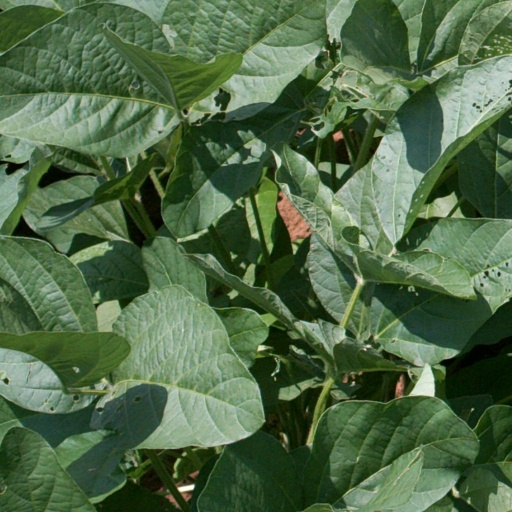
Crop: soybean